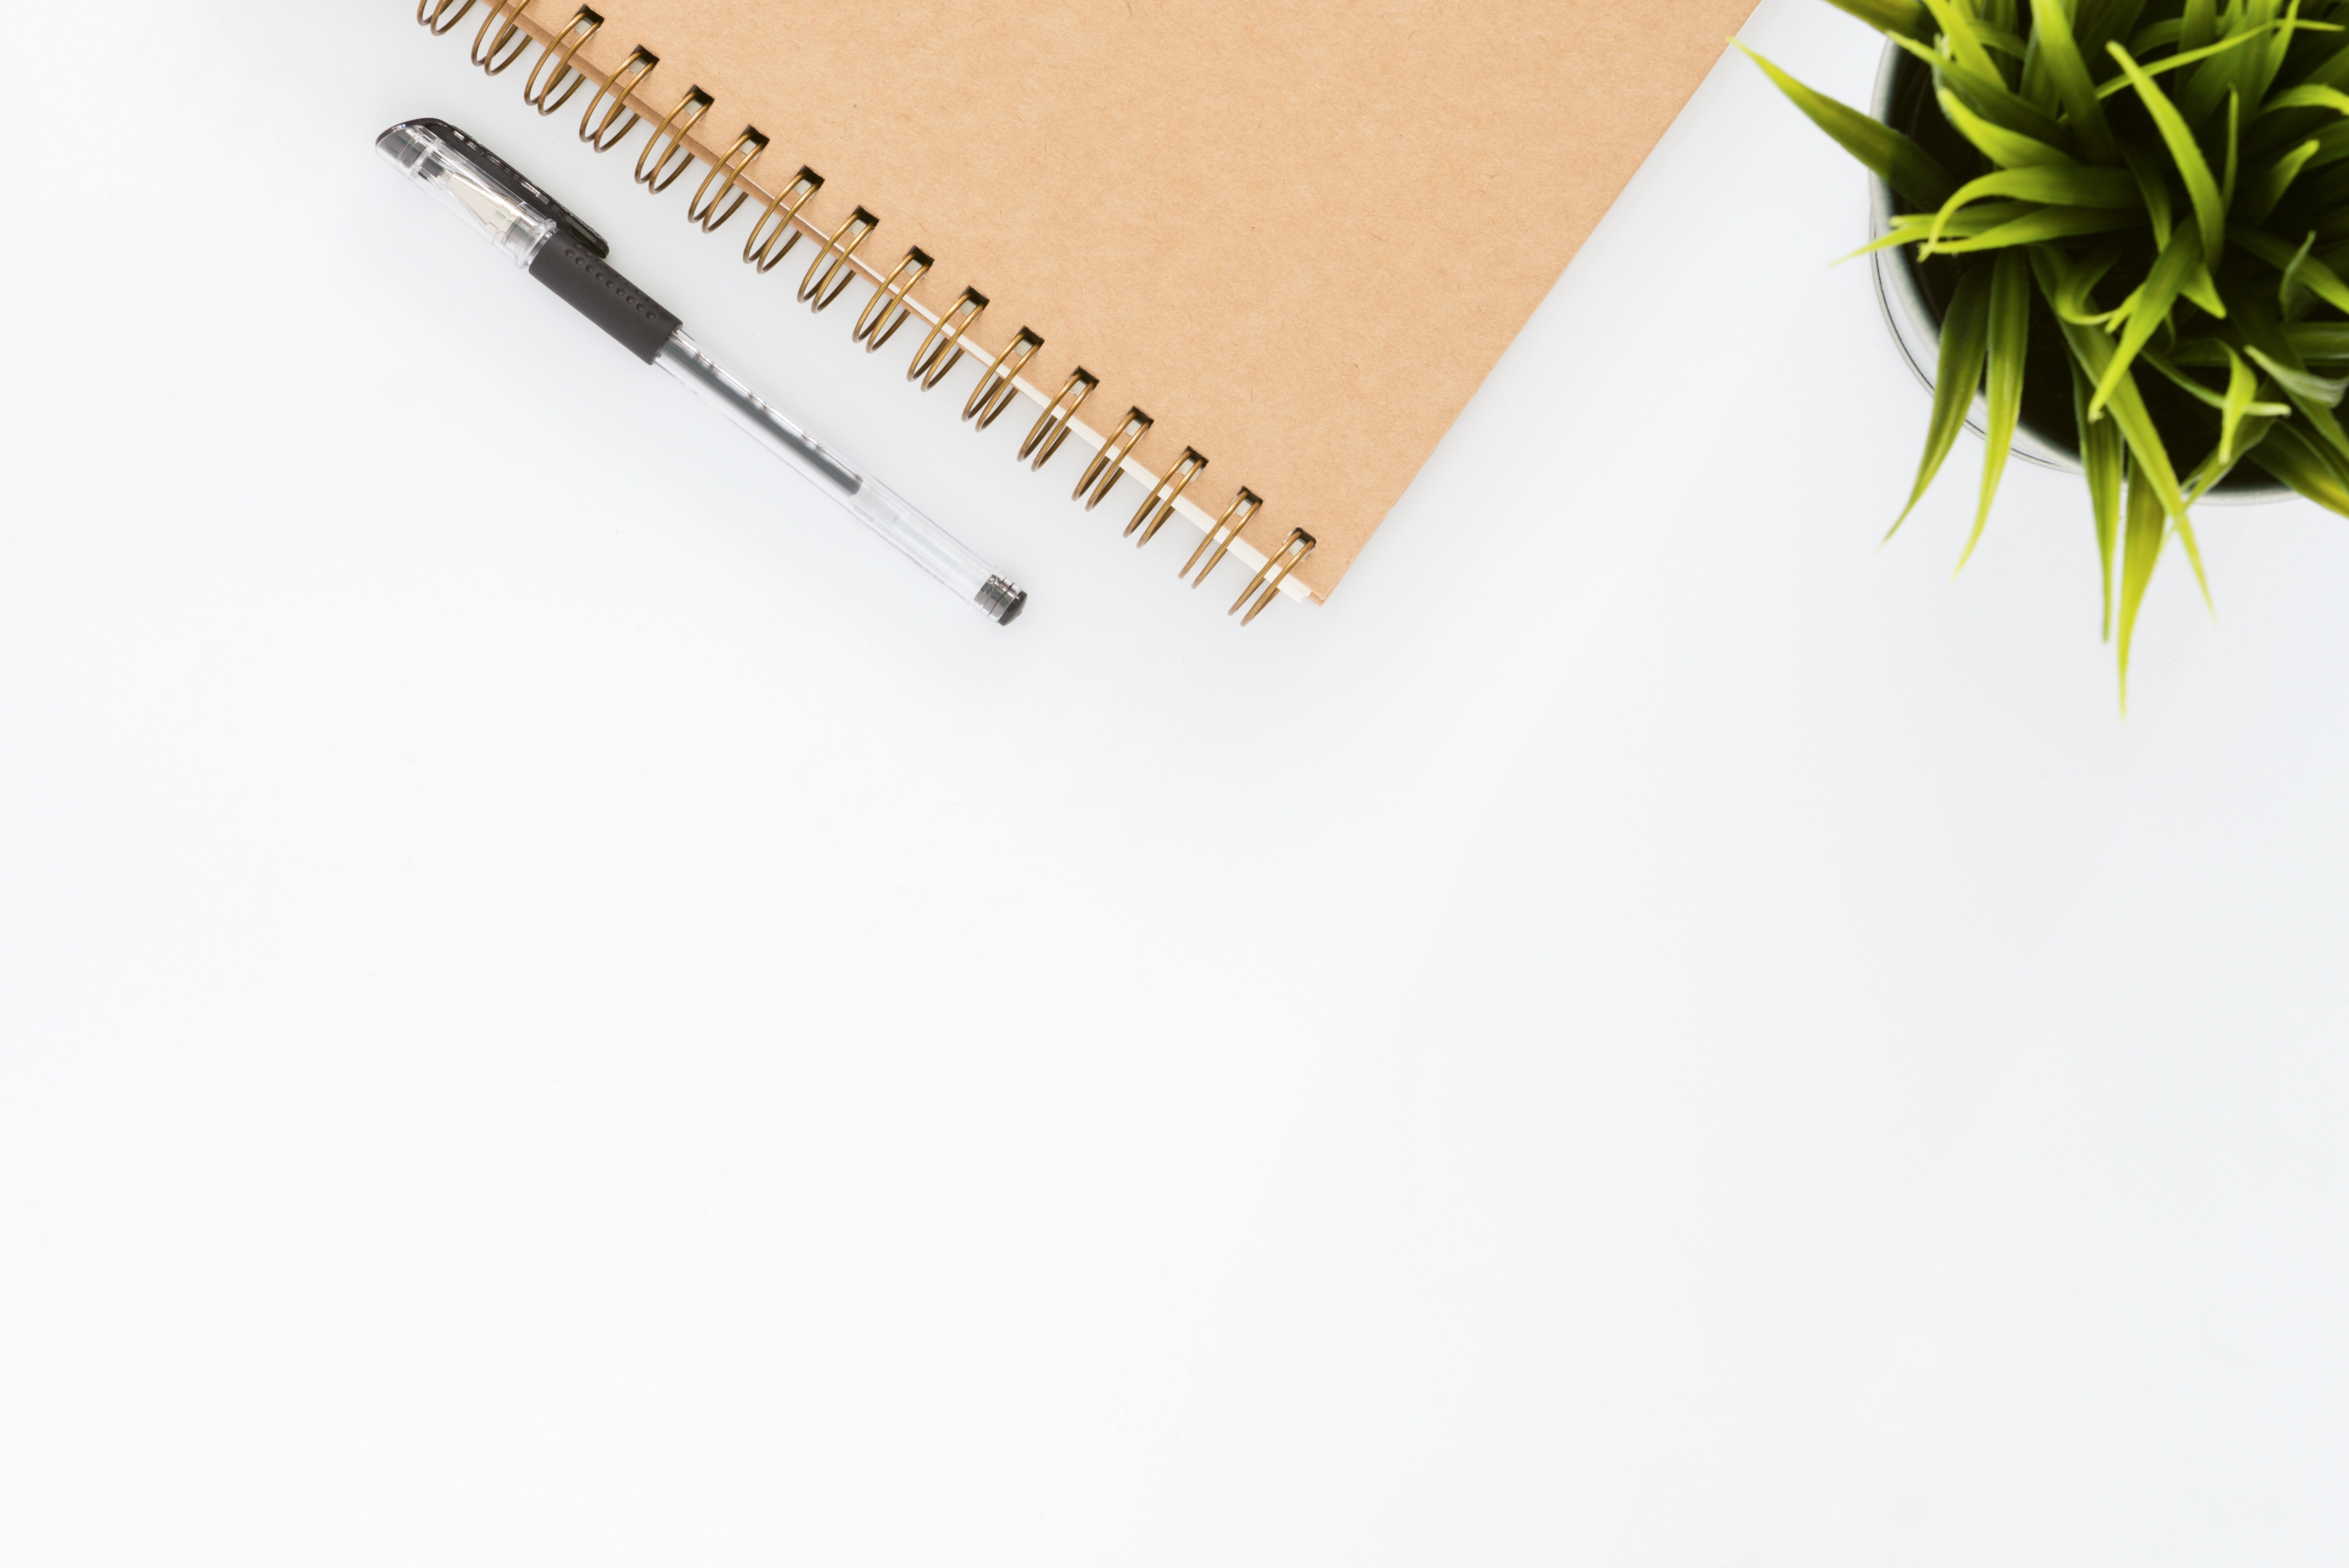
leaf, plant, paper, paper product, flower